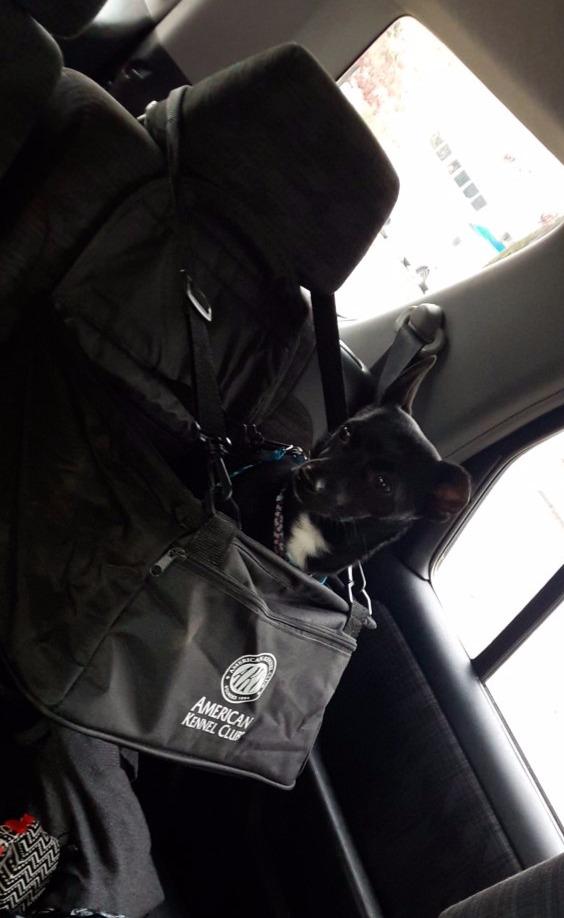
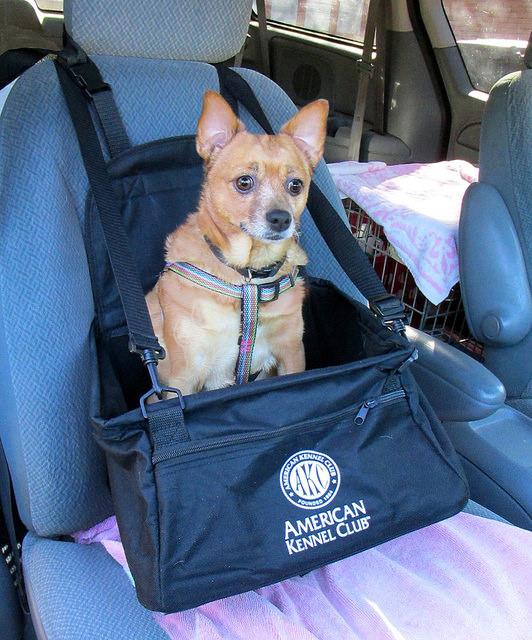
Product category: items_kennel
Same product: yes